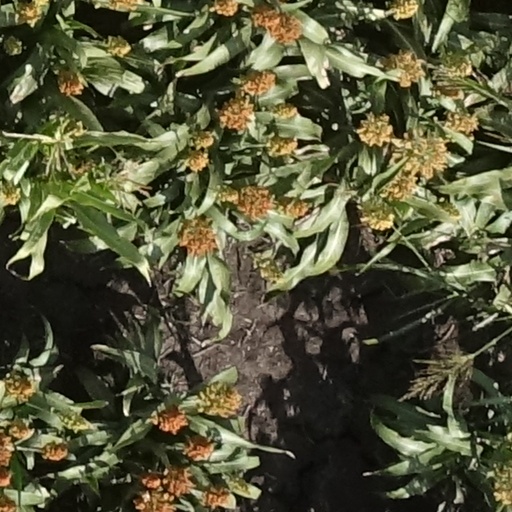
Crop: sorghum